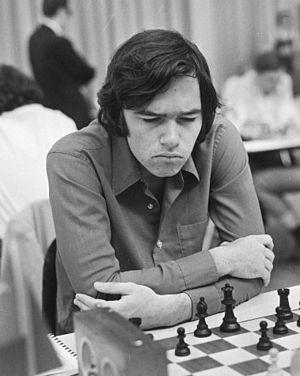
Walter Shawn Browne est un grand maître du jeu d'échecs et un joueur de poker américain et australien. Browne a remporté le championnat des États-Unis à six reprises, le championnat panaméricain d'échecs en 1974 et le championnat panaméricain senior en décembre 2014. Il était un spécialiste de la variante Najdorf de la défense sicilienne.